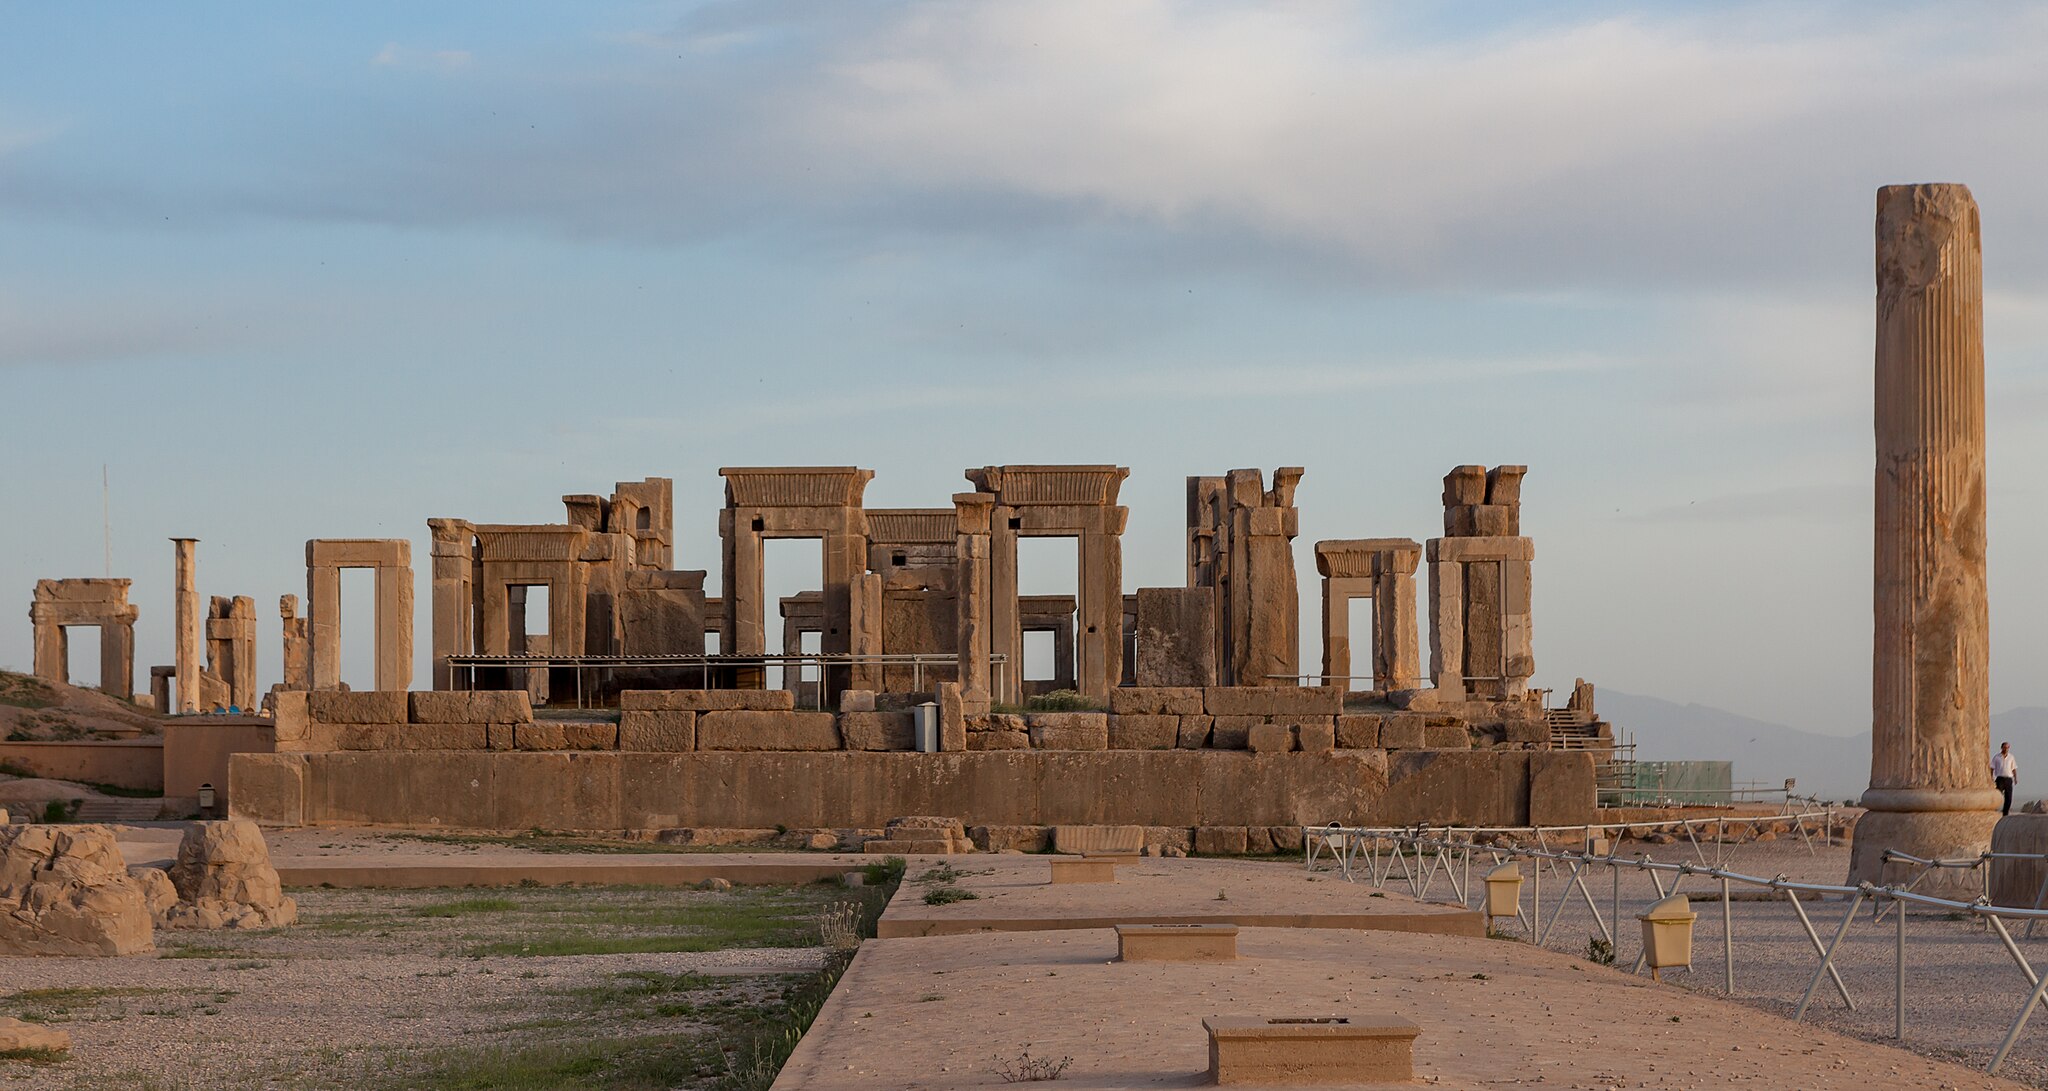
Title: History History Travel from Shiraz to Isfahan, Iran (41205882652)
Description: Persepolis, Shiraz, Iran Persepolis was the ceremonial capital of the Achaemenid Empire (ca. 550–330 BC). It is situated 60 km northeast of the city of Shiraz in Fars Province, Iran. The earliest remains of Persepolis date back to 515 BC. It exemplifies the Achaemenid style of architecture. UNESCO declared the ruins of Persepolis a World Heritage Site in 1979. (Wikipedia)
Date: 2011-04-20 18:59
Categories: Palace of Darius I in Persepolis, Files with coordinates missing SDC location of creation, Files uploaded by OceanAtoll, Flickr images reviewed by FlickreviewR 2, 2011 in Persepolis, Files from ninara Flickr stream